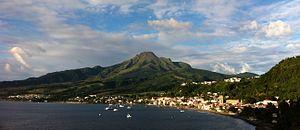
Montagne Pelée
La montagne Pelée est un volcan actif situé dans le Nord de la Martinique, une île française des petites Antilles constituant un département et une région d'outre-mer. La montagne, un stratovolcan gris calco-alcalin, est notamment connue pour son éruption de 1902 qui a entraîné la destruction de la ville de Saint-Pierre située à ses pieds et au cours de laquelle près de 30 000 personnes sont mortes. Cette éruption a servi à caractériser le type éruptif péléen tirant son nom du volcan.
Cet article recense les volcans de France.